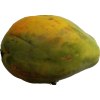
Label: papaya